2014 World Rowing Championships

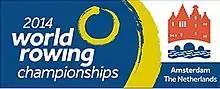

The 2014 World Rowing Championships were the 44th edition of the World Rowing Championships and were held from 24 to 31 August 2014 at Bosbaan, Amsterdam in the Netherlands, the second occasion on which the event had been held in Amsterdam, or the Netherlands.